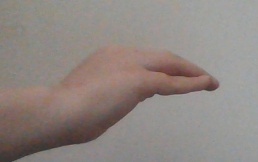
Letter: haa